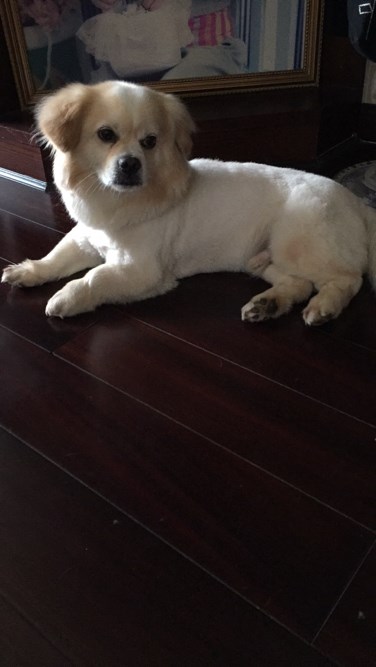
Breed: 1936-n000005-Pomeranian